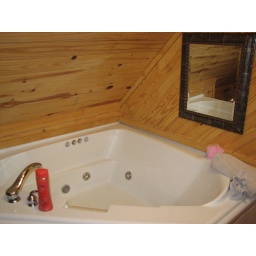
jacuzzi tub in master bedroom